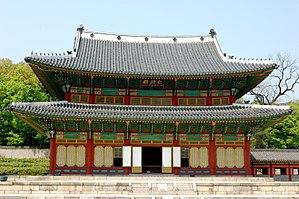
Changdeokgung ou Palais de la Prospérité ou Palais de Changdeokgung ou Palais de Changdeok, est un palais situé dans un grand parc à Jongno-gu, à Séoul en Corée du Sud. C'est l'un des cinq grands palais construits par les rois de la dynastie Joseon. Comme il se trouve à l'est du Palais de Gyeongbokgung, le Palais de Changdeokgung est souvent appelé Palais de l'Est.
Cet article recense les sites inscrits au patrimoine mondial en Corée du Sud.